Debate

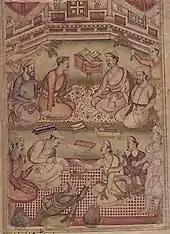
"A Debate among Scholars", Razmnama illustration

Debating in various forms has a long history that can be traced back to the philosophical and political debates of Ancient Greece, such as Athenian Democracy or the Shastrartha in Ancient India.